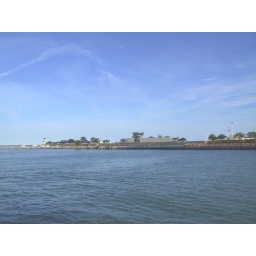
Navy Pier in Chicago - Boat ride on chicago river and lake michigan